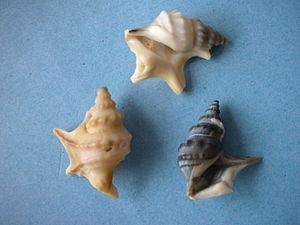
Aporrhais pespelecani, le Pied de pélican, est une espèce de mollusques gastéropodes marins appartenant à la famille des Aporrhaidae. Au début du XXᵉ siècle le nom scientifique était parfois écrit avec un trait d'union « pes-pelicani ».